Nicolaus Copernicus

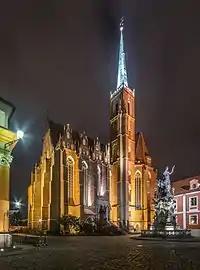
Collegiate Church of the Holy Cross and St. Bartholomew in Wrocław

Without taking a degree, probably in the fall of 1495, Copernicus left Kraków for the court of his uncle Watzenrode, who in 1489 had been elevated to Prince-Bishop of Warmia and soon (before November 1495) sought to place his nephew in the Warmia canonry vacated by the 26 August 1495 death of its previous tenant, Jan Czanow. For unclear reasons—probably due to opposition from part of the chapter, who appealed to Rome—Copernicus's installation was delayed, inclining Watzenrode to send both his nephews to study canon law in Italy, seemingly with a view to furthering their ecclesiastic careers and thereby also strengthening his own influence in the Warmia chapter.